Oil reserves in Saudi Arabia

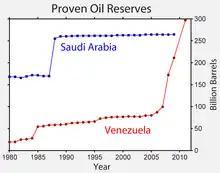
Reported proven reserves for Saudi Arabia (blue) and Venezuela (red)

The proven oil reserves in Saudi Arabia are reportedly the second largest in the world, estimated in 2017 to be 268 billion barrels (4.3×10^10 m) (Gbbl hereafter), including 2.5 Gbbl in the Saudi–Kuwaiti neutral zone. This would correspond to more than 50 years of production at current rates. In the oil industry, an oil barrel is defined as 42 US gallons, which is about litres, or 35 imperial gallons. The oil reserves are predominantly found in the Eastern Province. These reserves were apparently the largest in the world until Venezuela announced they had increased their proven reserves to 297 Gbbl in January 2011. The Saudi reserves are about one-fifth of the world's total conventional oil reserves. A large fraction of these reserves comes from a small number of very large oil fields, and past production amounts to 40% of the stated reserves. Other sources state that Saudi Arabia has about 297.7 billion barrels.